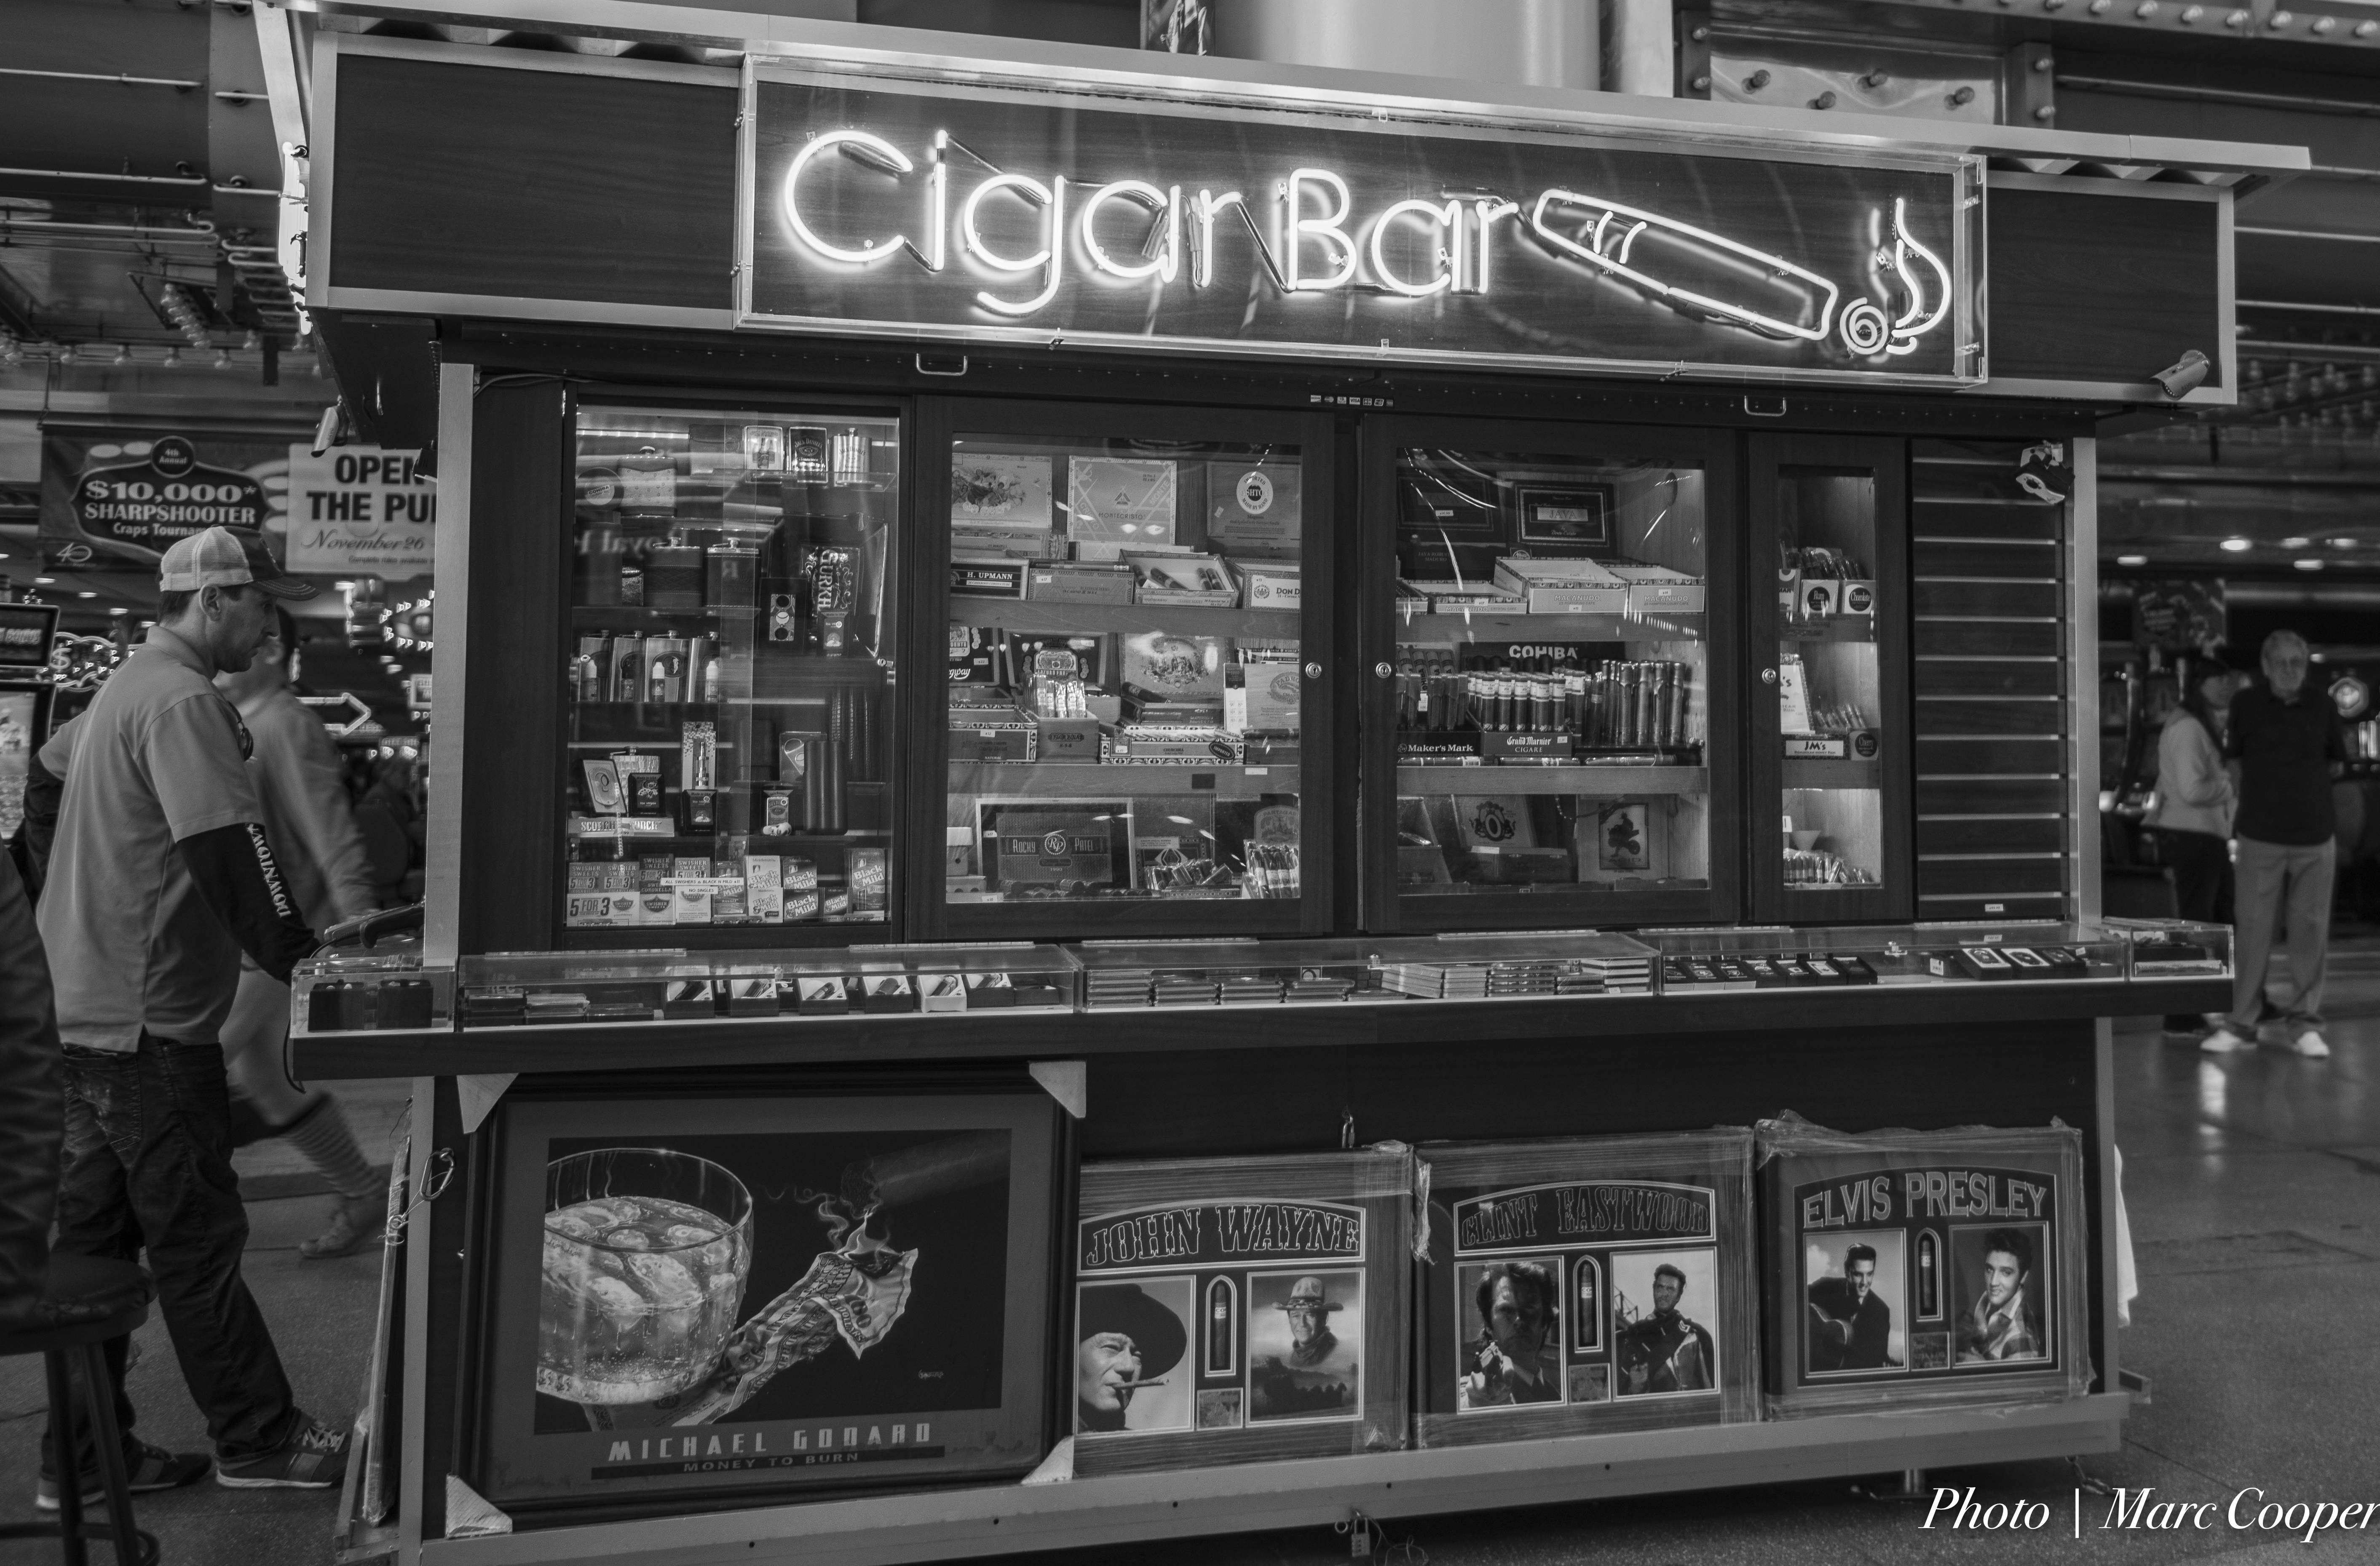
black and white, monochrome, monochrome photography, personal computer hardware